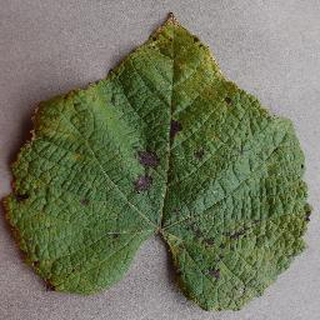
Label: grape_leaf_blight